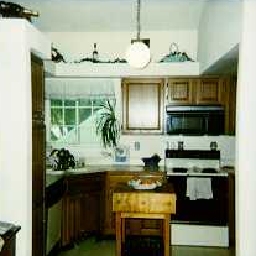
Room type: kitchen